Locomotion in space

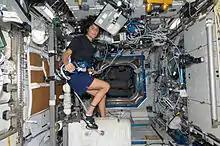
NASA astronaut Sunita Williams, Expedition 32 flight engineer, exercises on the Cycle Ergometer with Vibration Isolation System (CEVIS) in the Destiny laboratory of the International Space Station

The CEVIS provides both aerobic and cardiovascular training using recumbent cycling activities. The workload placed on the subject can be tuned very accurately. The astronauts can create target goals of speed, workload and heart rate. It is a modified version of the Inertial Vibration Isolation and Stabilization (IVIS) Cycle Ergometer. It has a control panel that displays the target workload as well as the actual workload in addition to the cycling speed, heart rate, deviation from target speed and heart rate, and elapsed exercise time. The workload range is between 25 and 350 Watts. The pedal speeds range from 30 to 120 rpm. There is a vibration isolation system that prevents the motions and forces generated by the crew member exercising from being transferred to the International Space Station (ISS).